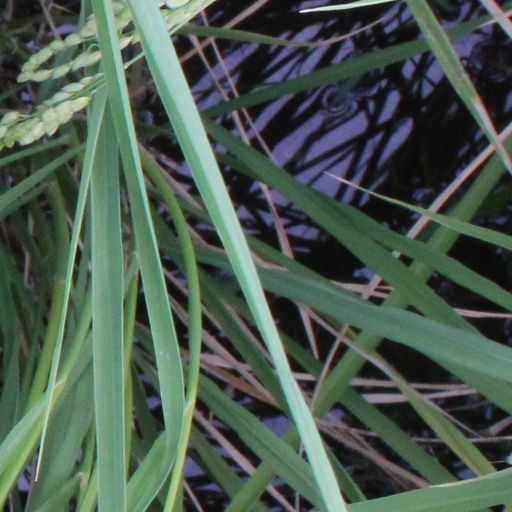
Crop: rice